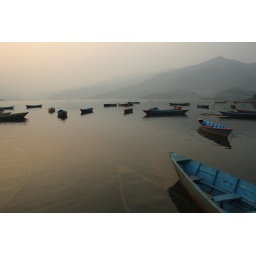
boat under water